Identity documents in Iran

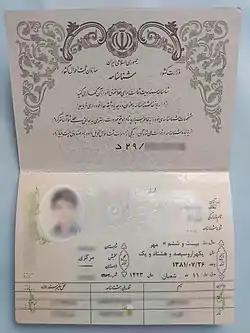
Iranian identity booklet inside theme (new design)

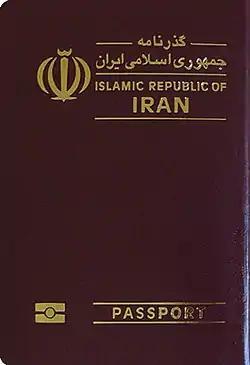
Iranian Biometric Passport

Identity documents in Iran are official documents of Iranians identity and citizenship and are used to identification and authentication. The most important identity documents in Iran are the Iranian identity booklet and the Iranian identity card. Identity documents for foreign nationals are resident card and employment card.